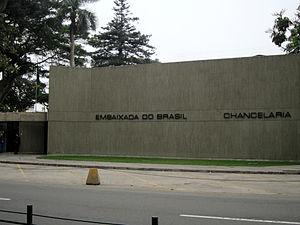
Ambassade du Brésil au Pérou, Miraflores, Lima